Henry Gerbault

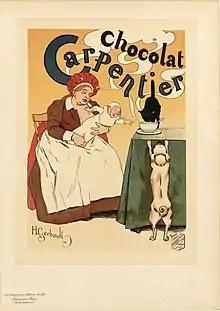
Poster 83 in Les Maîtres de l'Affiche

Henri Gerbault, Henry Gerbault, or Jean Louis Armand Henri Gerbault (24 June 1863 – 19 October 1930) was a French illustrator, water color painter, and poster artist.